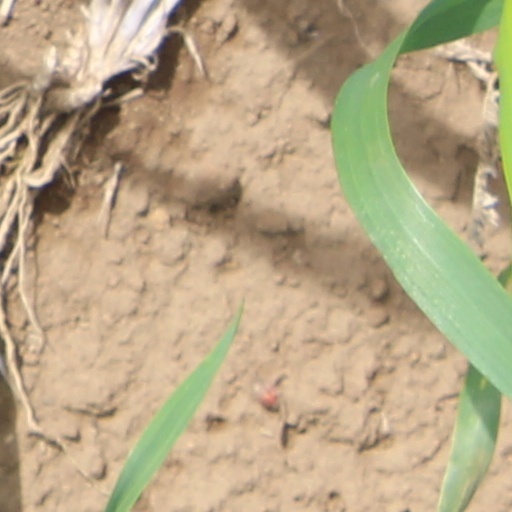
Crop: wheat